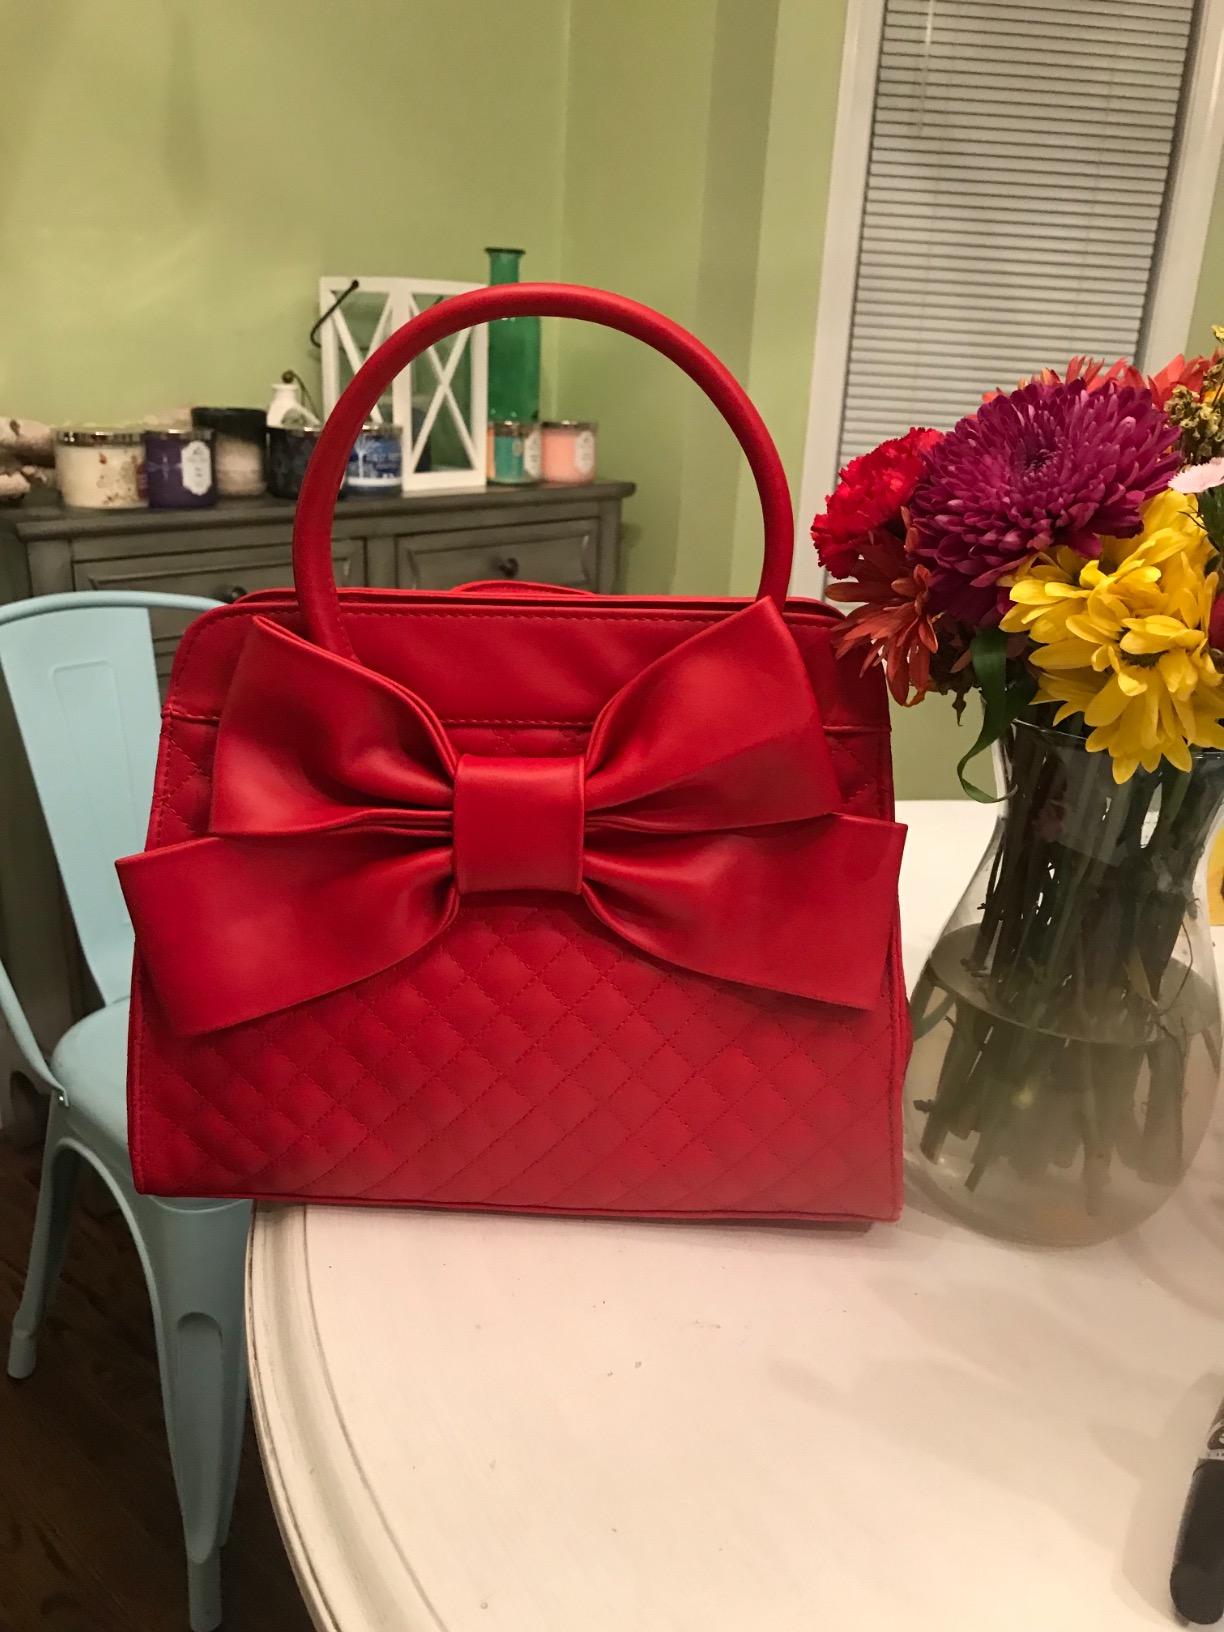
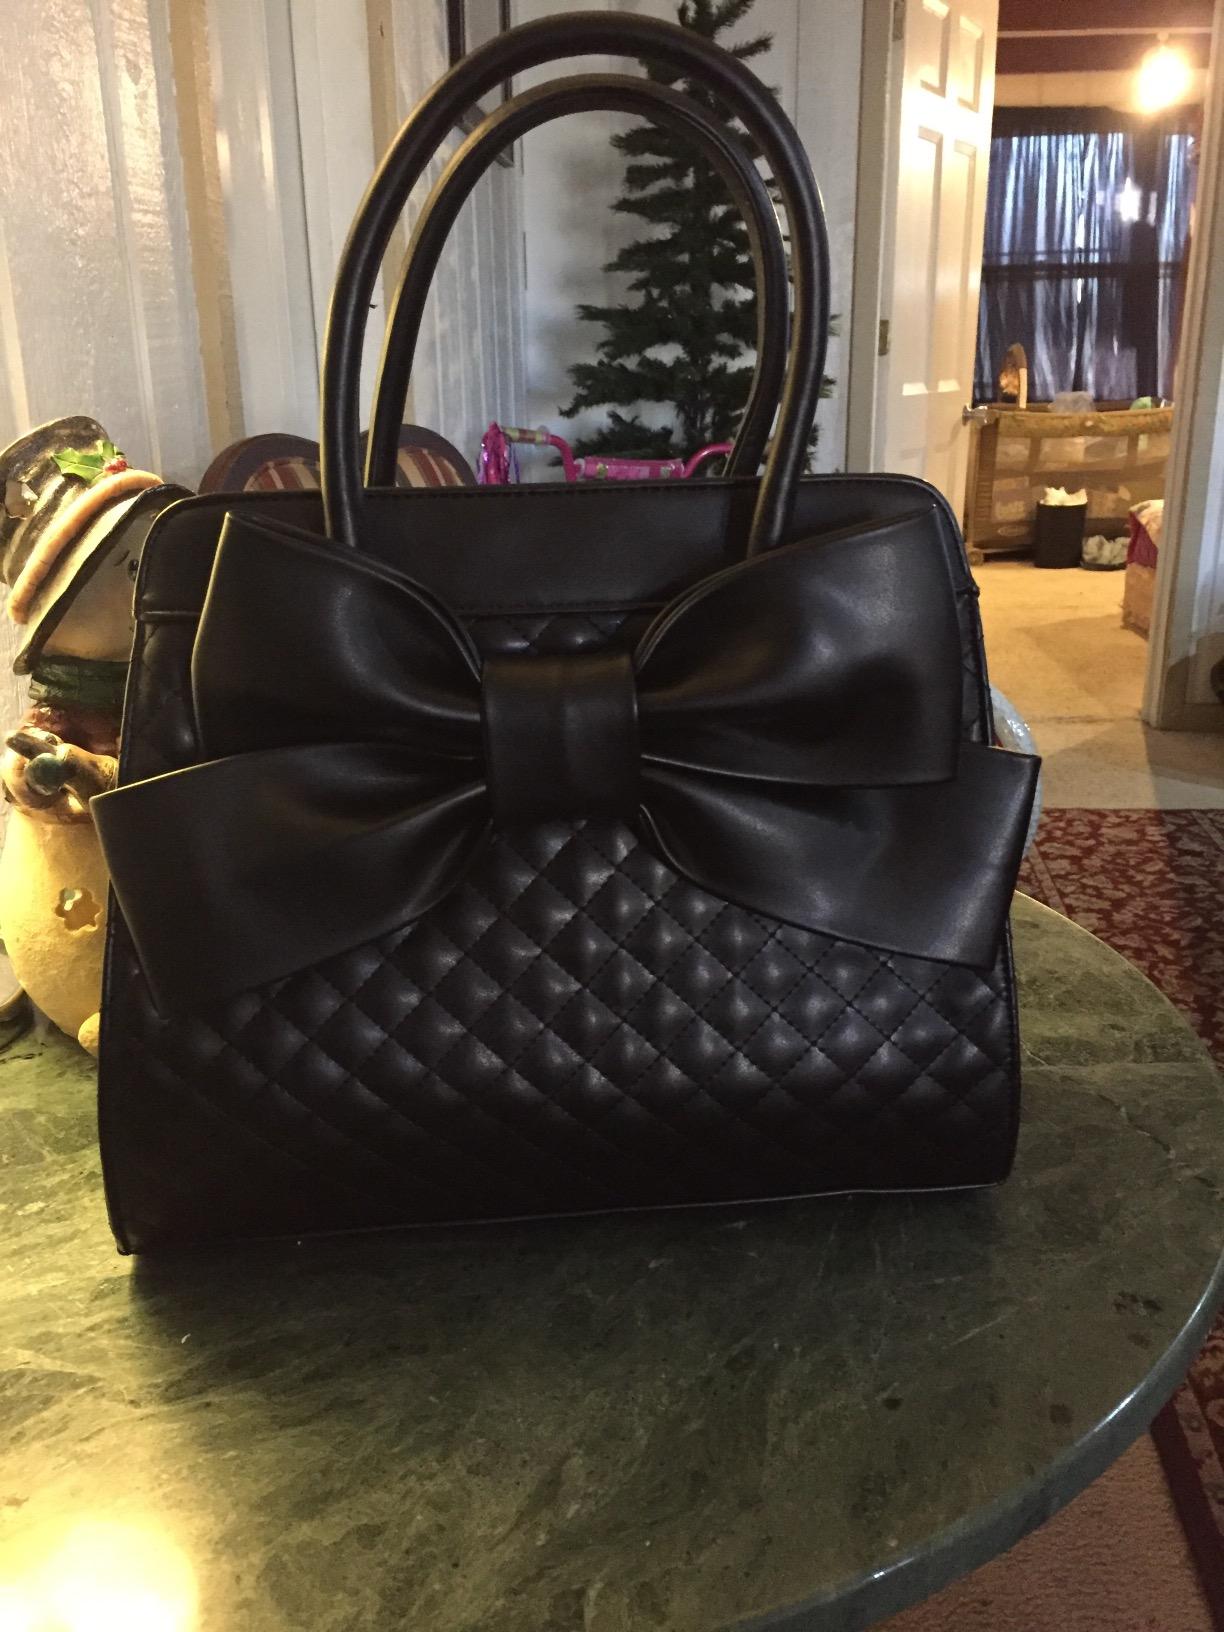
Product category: accessories_handbag
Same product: no